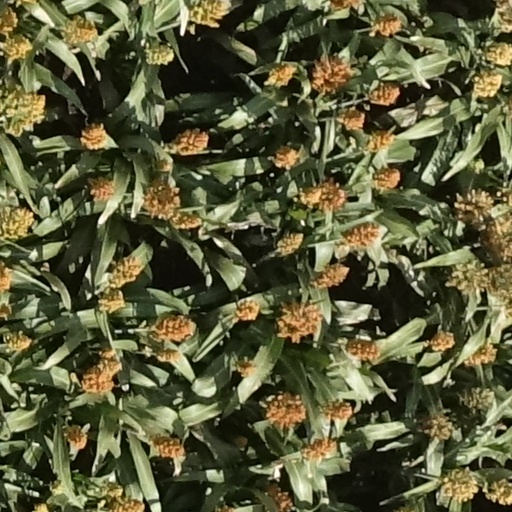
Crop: sorghum